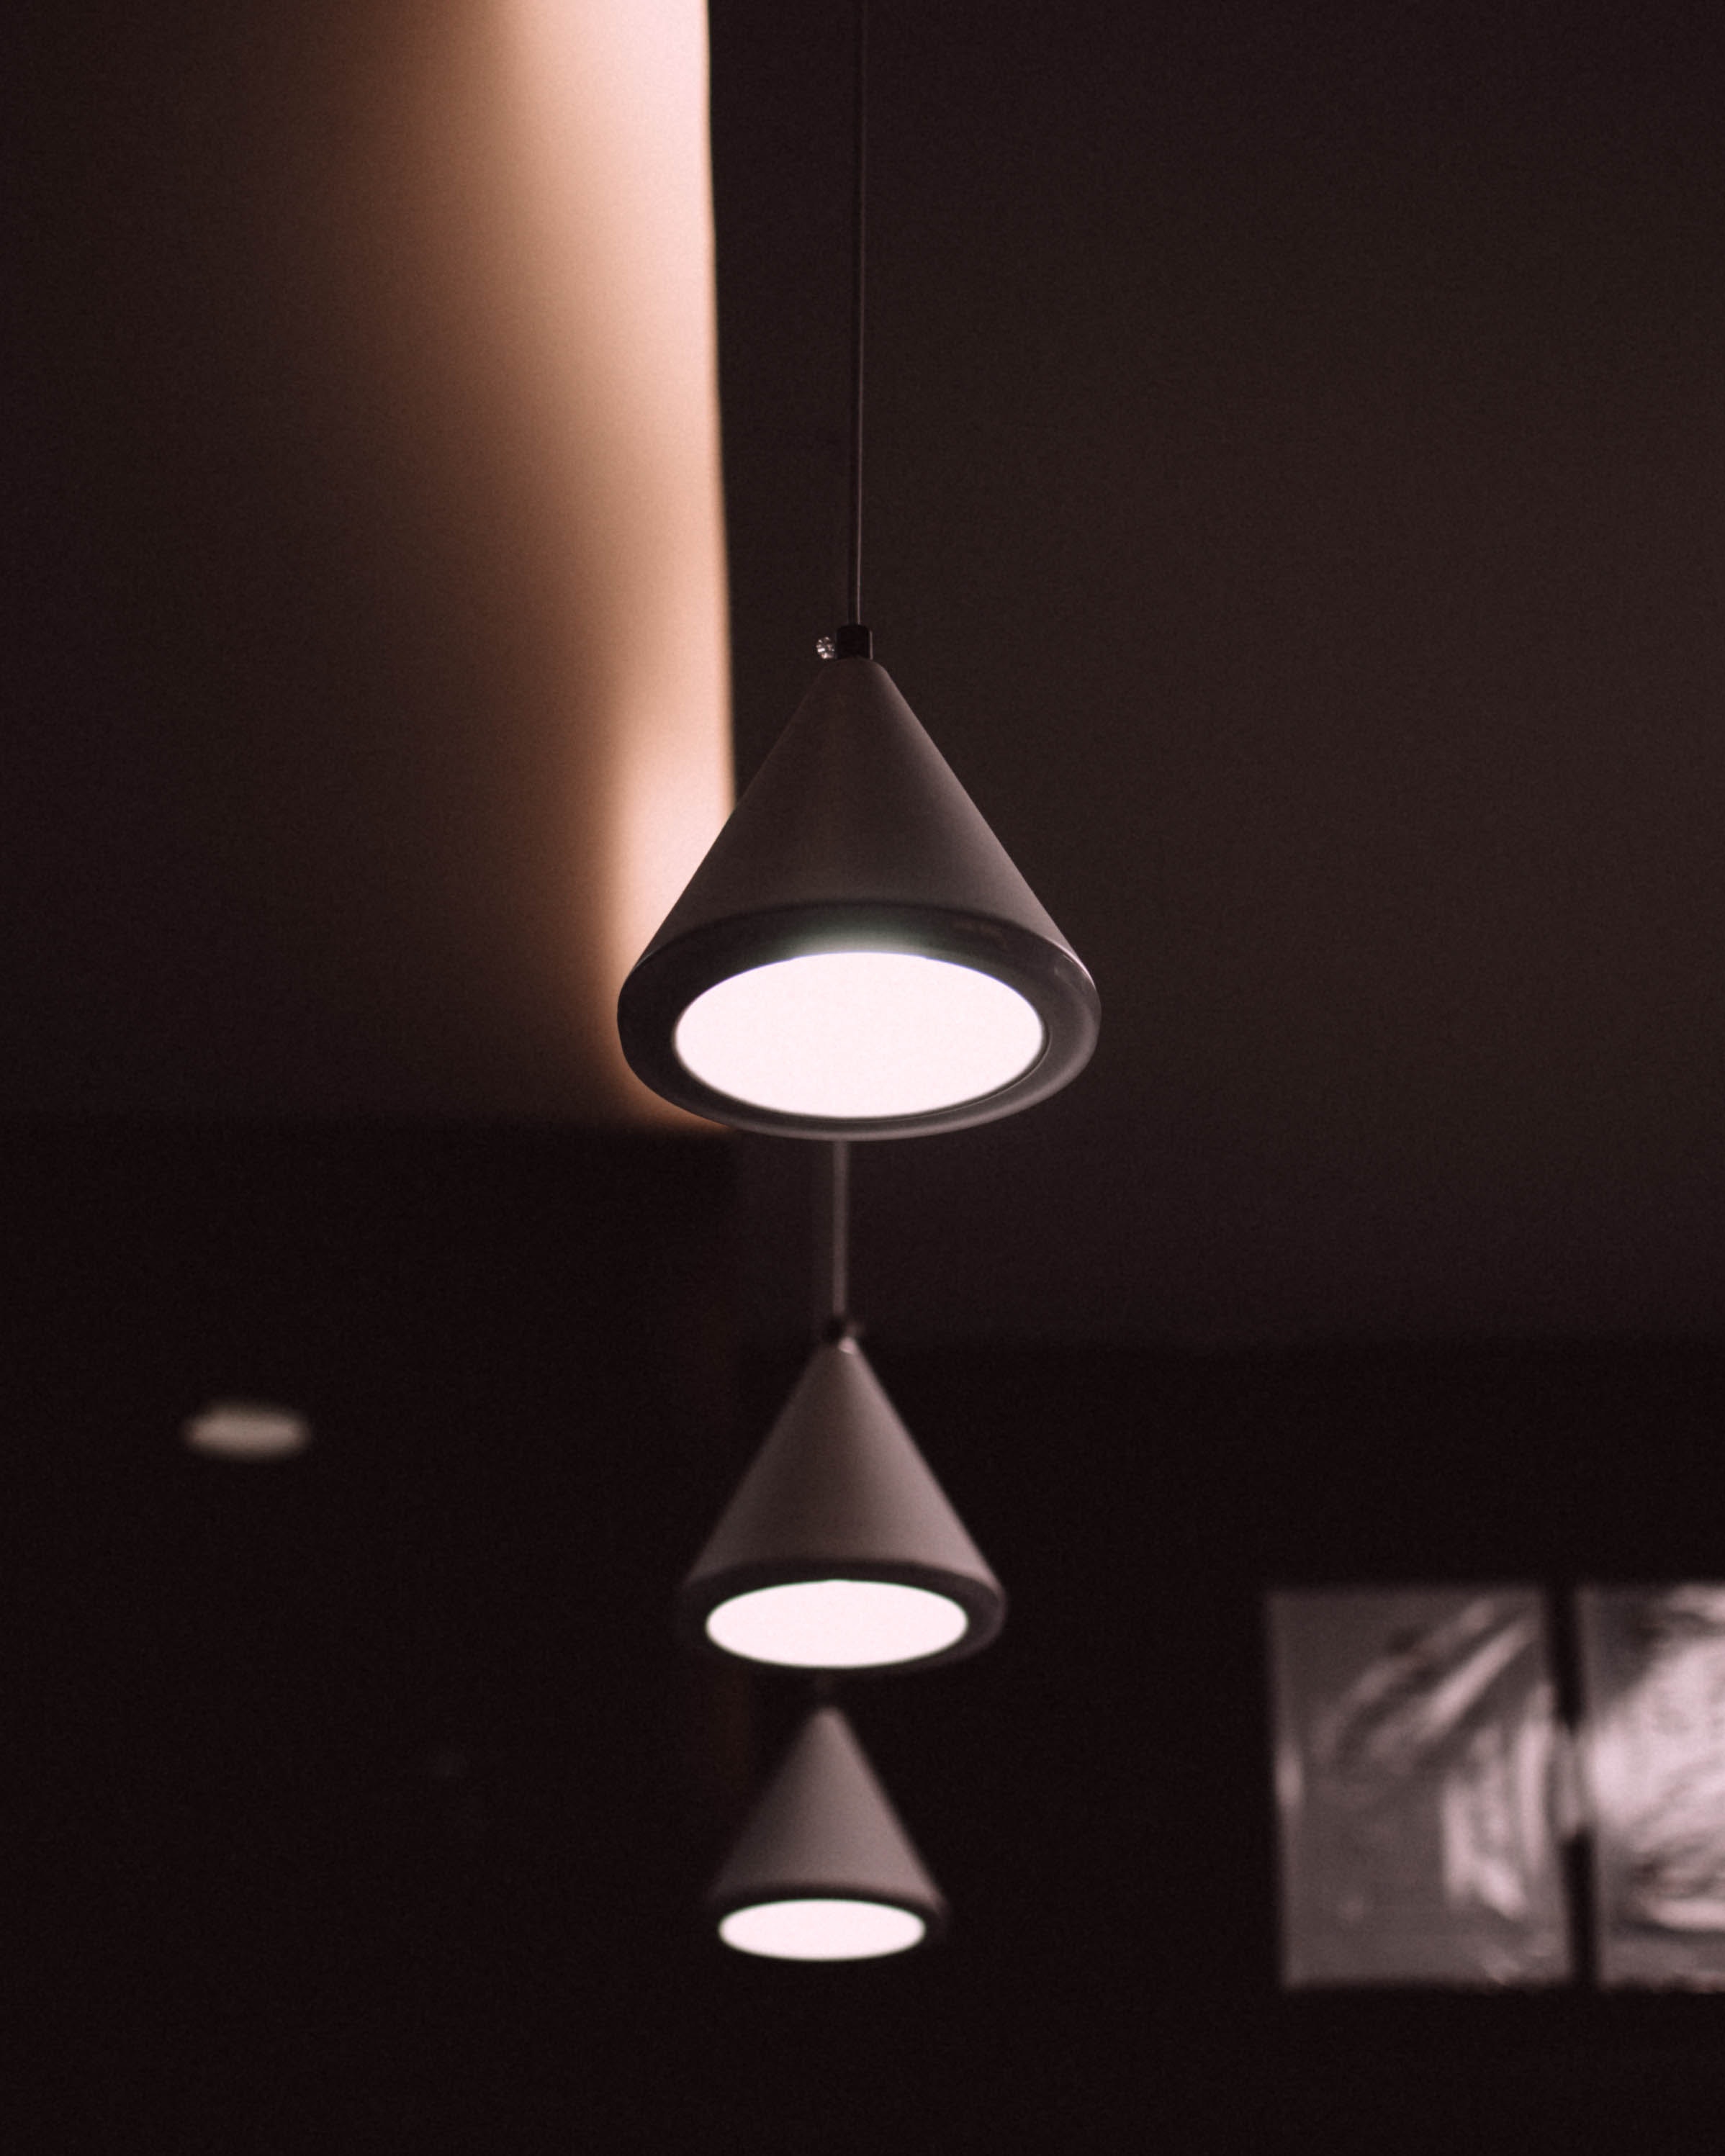
light, lighting, light fixture, lighting accessory, ceiling fixture, lamp, ceiling, incandescent light bulb, still life photography, Tints and shades, Material property, darkness, room, architecture, facial hair, lampshade, light bulb, interior design, shadow